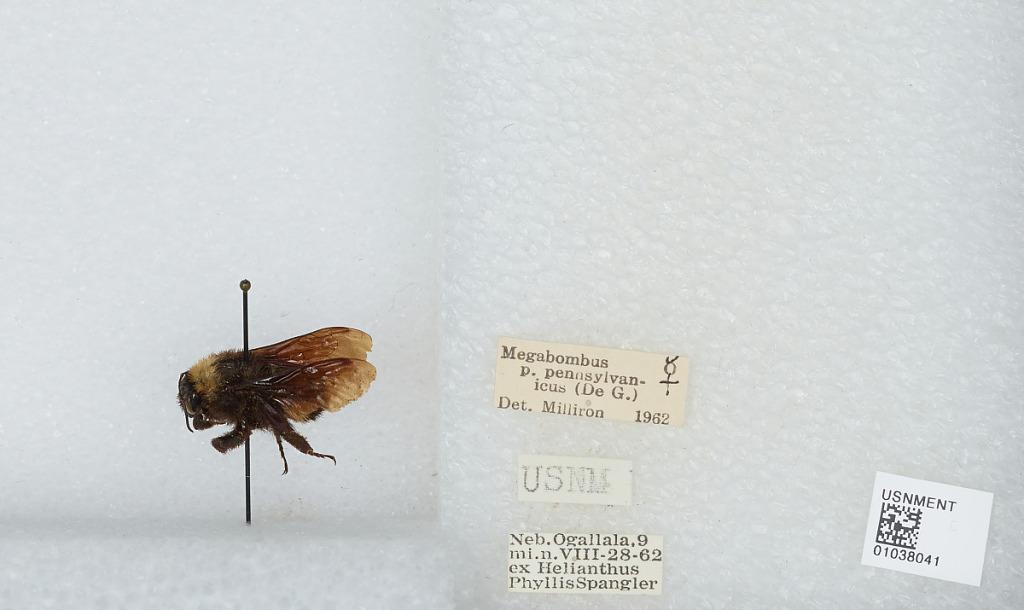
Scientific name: Bombus (Fervidobombus) pensylvanicus pensylvanicus (De Geer)
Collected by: P. Spangler
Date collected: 1962-8-28
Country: United States
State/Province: Nebraska
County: Keith
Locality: Ogallala, 9 miles north
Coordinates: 41.2222, -101.671
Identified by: Milliron